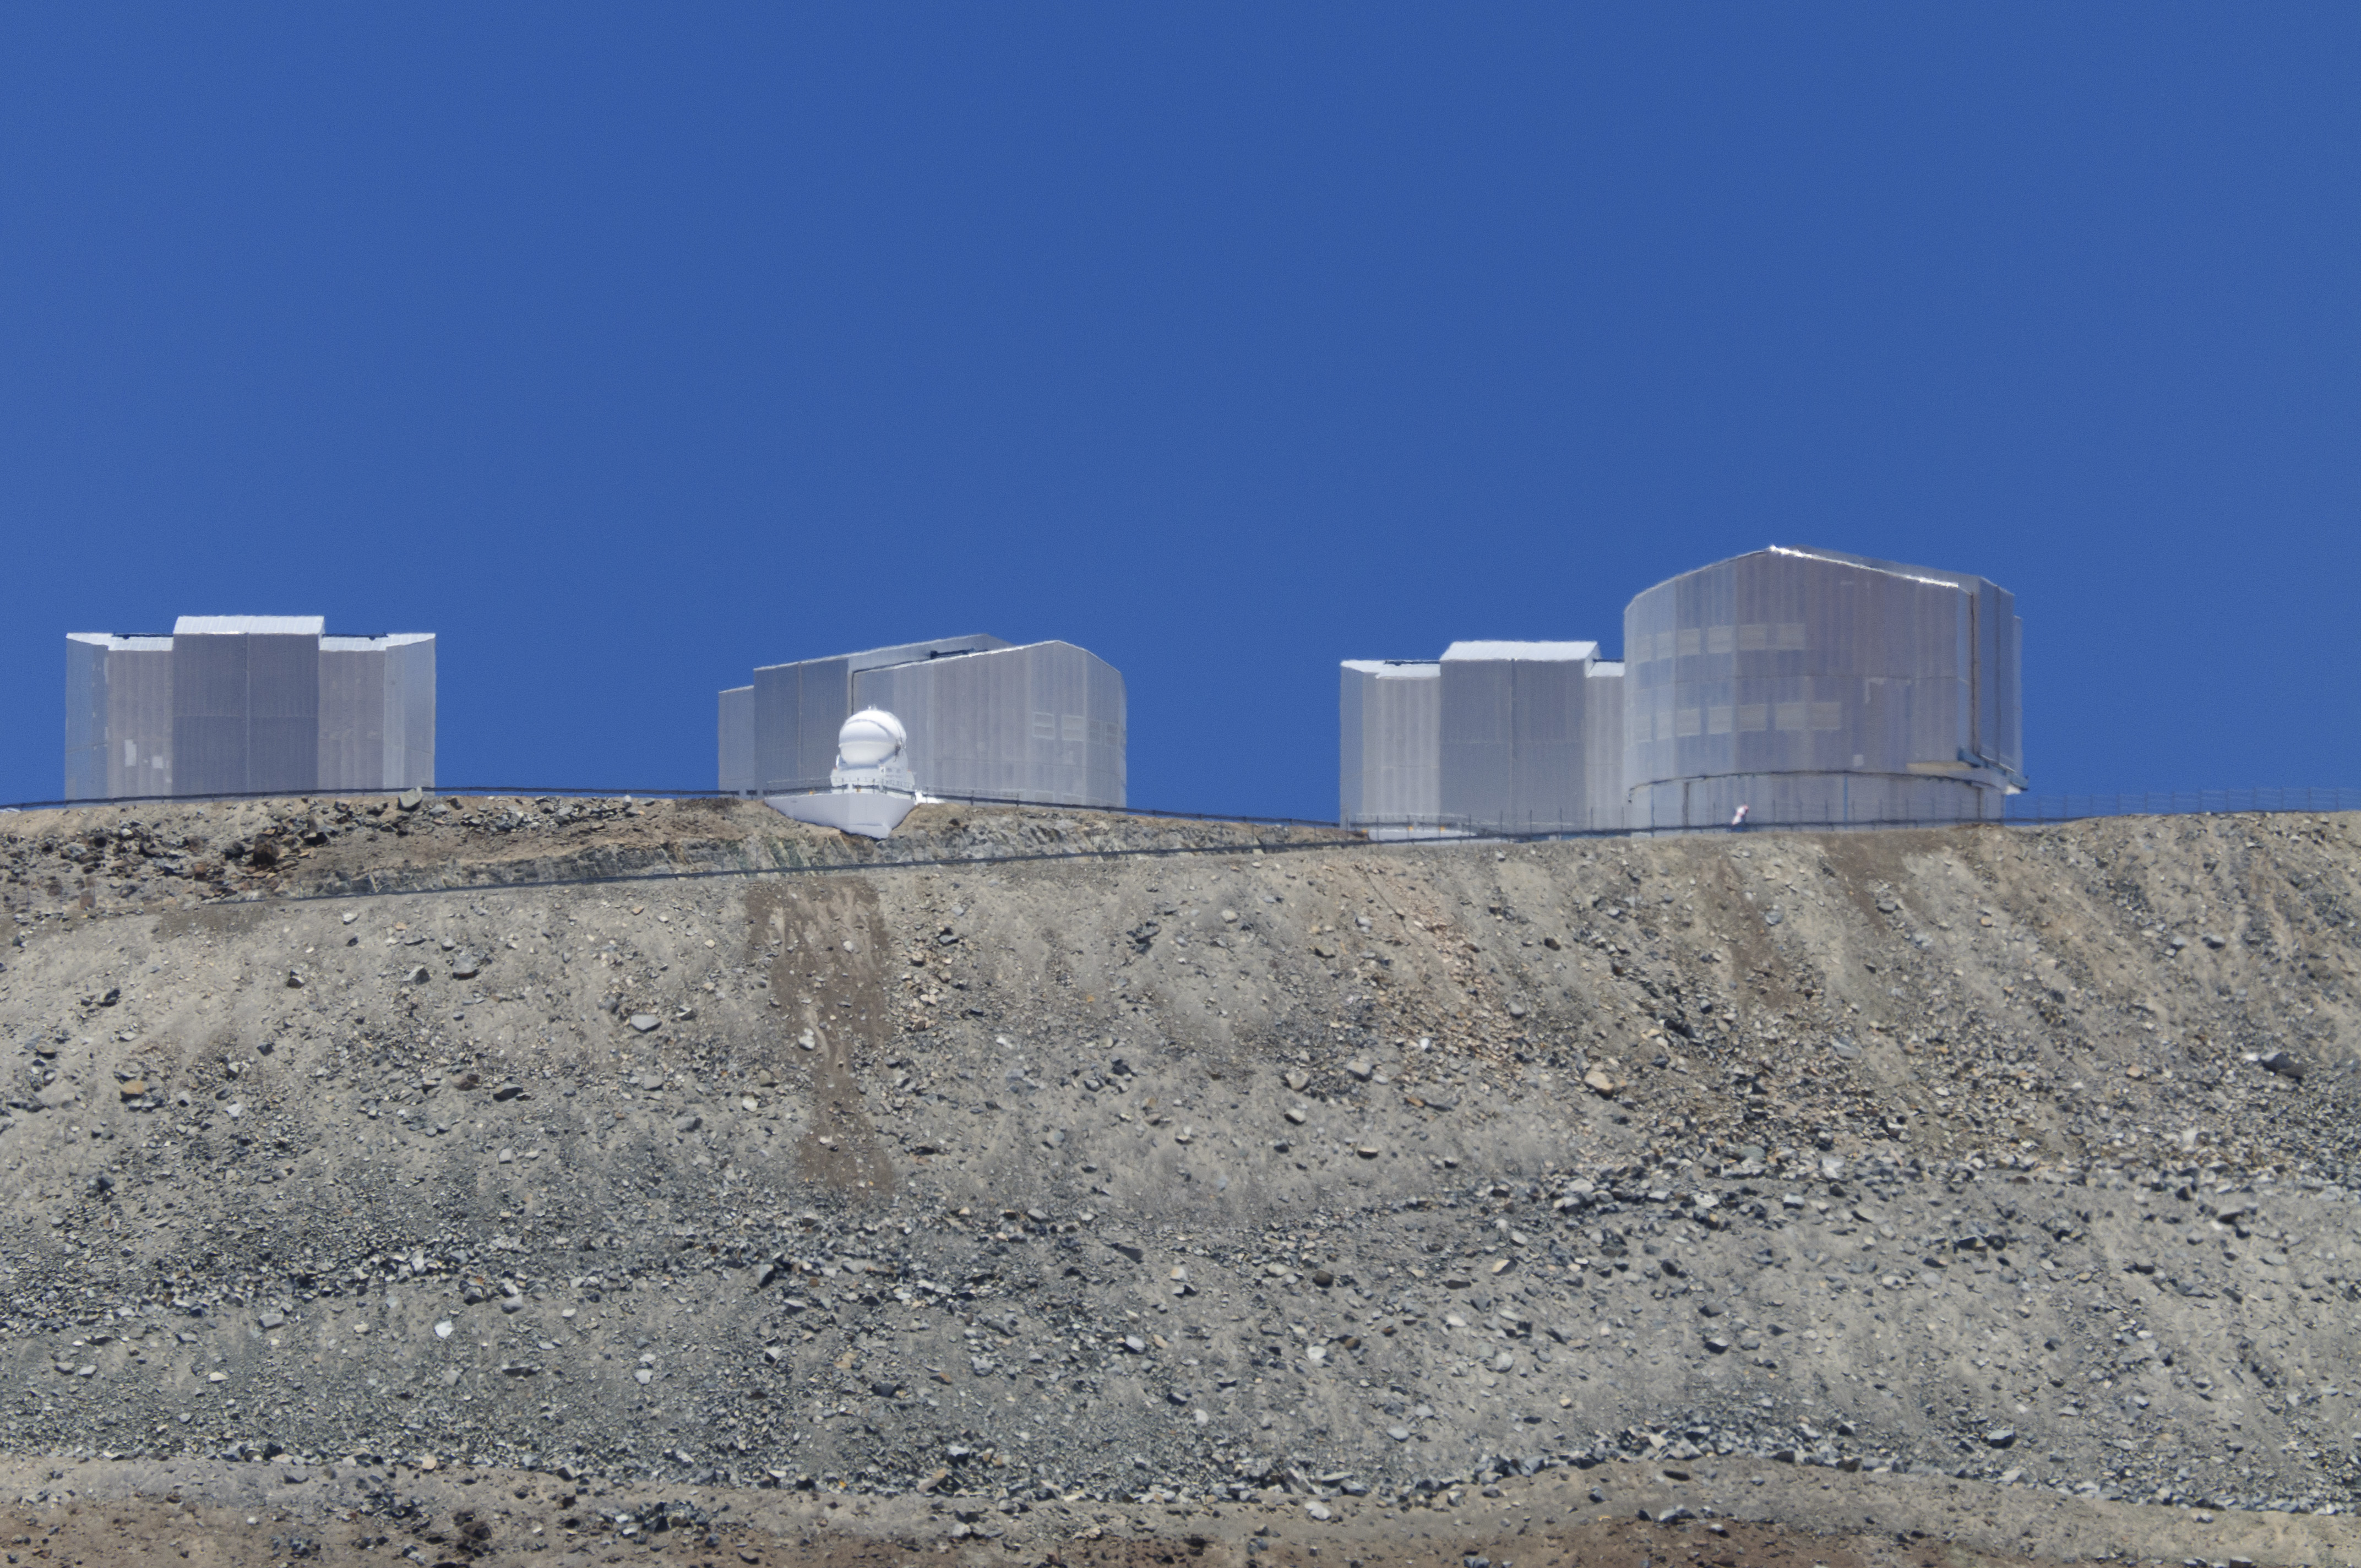
wall, telescope, nikon, material, observatory, eso, d300, vlt, verylargetelescope, paranalchile, cooling tower, power station, outdoor structure, storage tank